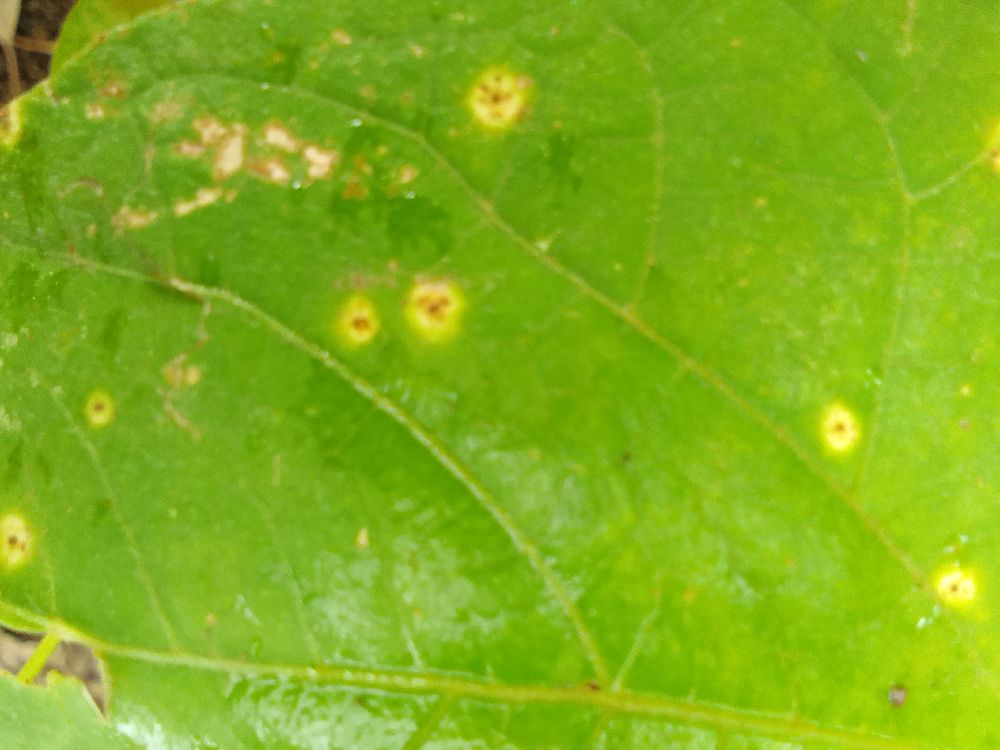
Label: rust